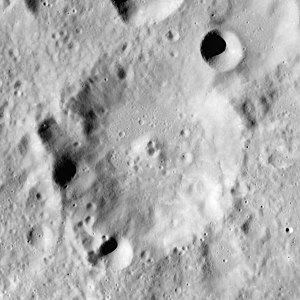
Dufay (månekrater)
Dufay er et nedslagskrater på Månen. Det befinder sig på Månens bagside og er opkaldt efter den franske astronom Jean Dufay.